David P. Dahl

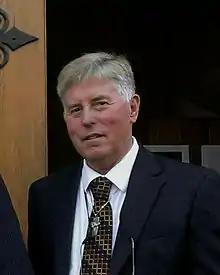
David P. Dahl, outside St. Mark Cathedral, Seattle. January 2015

David P. Dahl (born May 22, 1937 in San Francisco) is an American professor, composer, pedagogue, organist, church musician, organ clinician, and advisor. He is also one of the founders of Olympic Organ Builders.